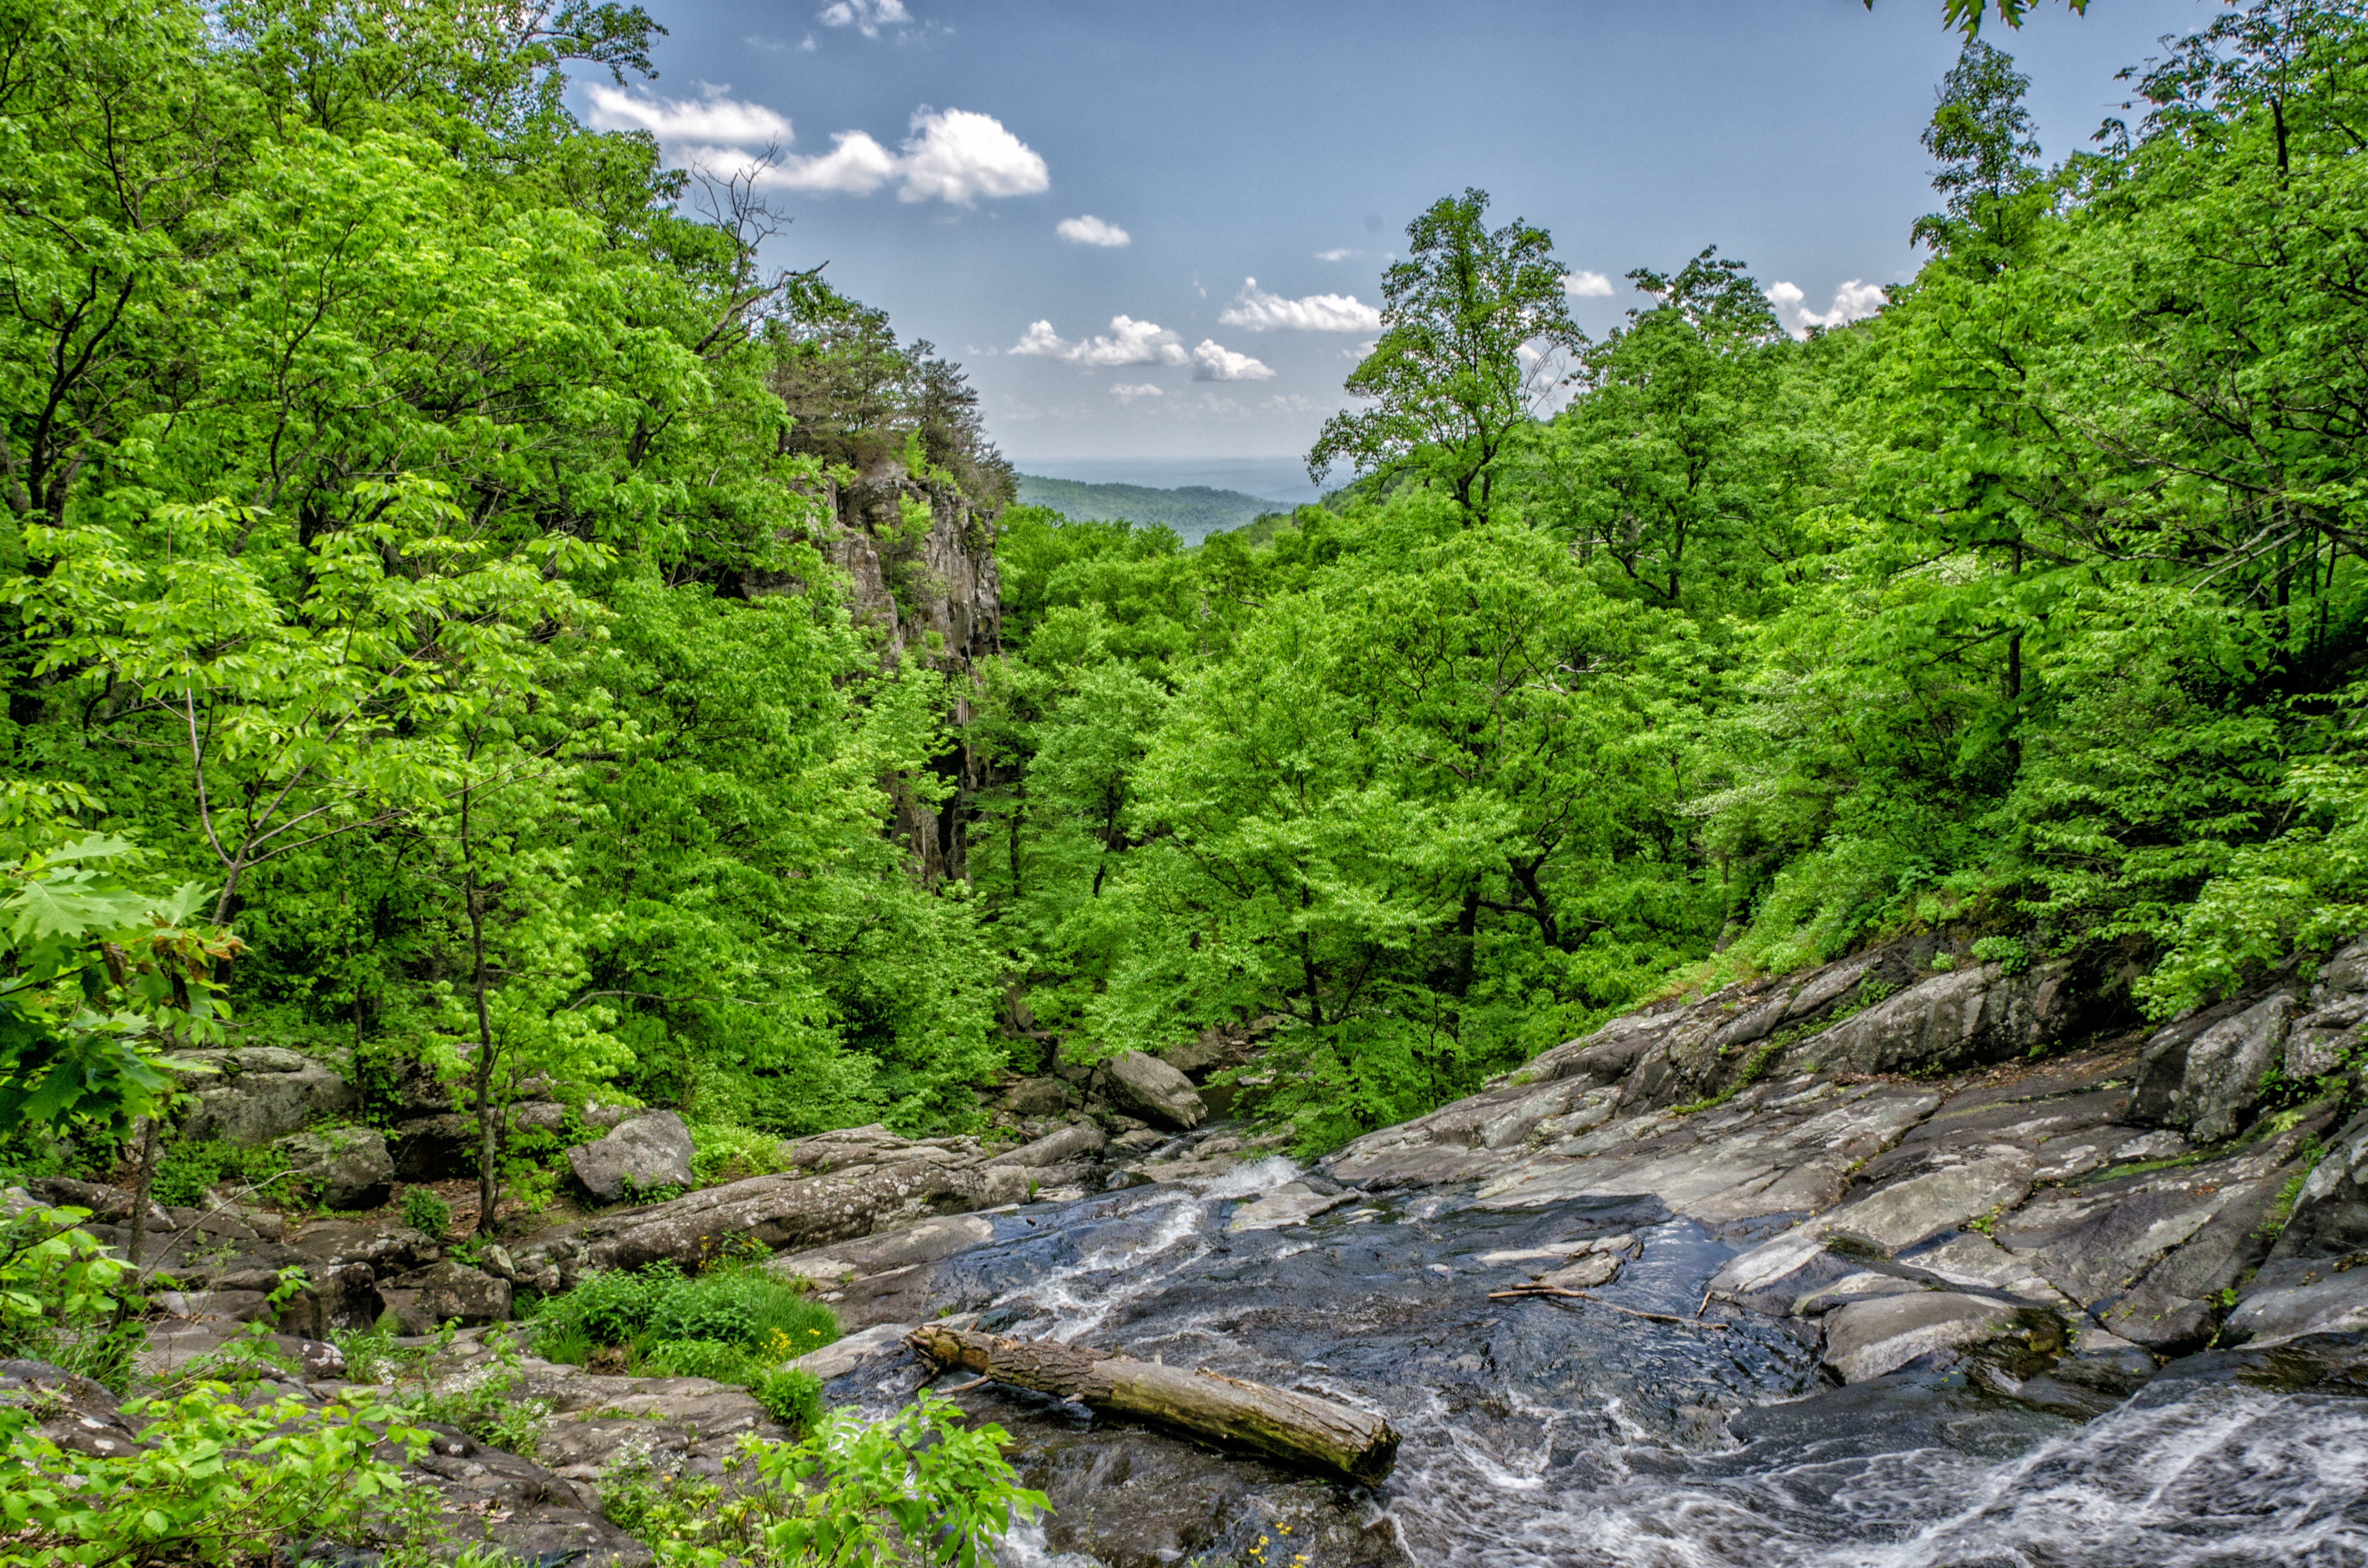
landscape, tree, nature, forest, creek, wilderness, mountain, wood, trail, river, valley, mountain range, stream, brook, green, jungle, national park, ridge, trees, rocks, sunny, mountains, vegetation, rainforest, ravine, woodland, habitat, water feature, ecosystem, biome, oversaturation, old growth forest, natural environment, geographical feature, mountainous landforms, temperate broadleaf and mixed forest, temperate coniferous forest, tropic rainforest